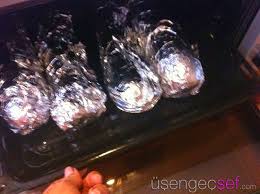
Yemek: karniyarik